Geddy Lee

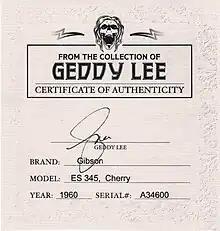
Geddy Lee certificate of authenticity for a guitar

Lee is also a longtime baseball fan. His favourite team while growing up was the Detroit Tigers, and he later became a fan of the Toronto Blue Jays after they were established. In the 1980s, Lee began reading the works of Bill James, particularly "The Bill James Baseball Abstracts", which led to an interest in sabermetrics and participation in a fantasy baseball keeper league. He collects baseball memorabilia, once donating part of his collection to the Negro Leagues Baseball Museum, and threw the ceremonial first pitch to inaugurate the 2013 Toronto Blue Jays season. Lee sang the Canadian national anthem before the 1993 MLB All-Star Game. In 2016, Lee planned to produce an independent film about baseball in Italy. Lee is regularly seen in his seat behind home plate at the Toronto Blue Jays stadium Rogers Centre with his scorecard. When the team was forced to move to Buffalo during the 2020 season, a cardboard cutout of Lee was placed in a seat behind home plate.